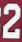
Number: 2